Jean Michel Larrasket

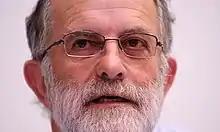
In 2018

Jean-Michel Larrasket (22 May 1950 – 19 March 2018), was a French professor and engineer, as well as vice president for the French Basque Country in the Basque Studies Society. He was a promoter of several projects for the social and economic development of the French Basque Country, and he was also one of the founders of the "Eticoop" cooperative that promotes entrepreneurship in this geographical area.